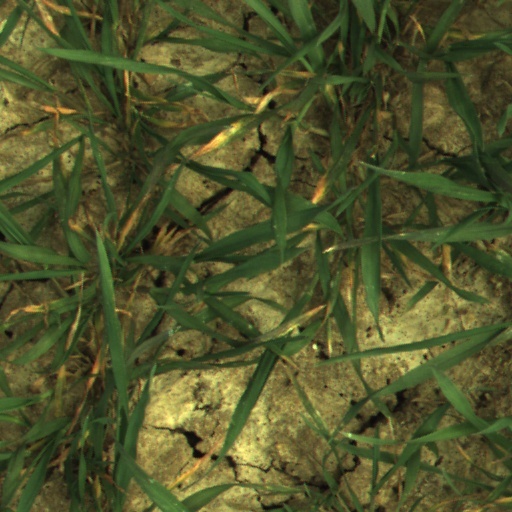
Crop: wheat